2016 Italian constitutional referendum

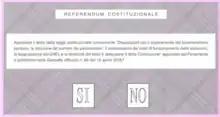
Ballot used in the referendum

"Almost 19,500,000 voters rejected the reform (59.11%), while nearly 13,500,000 voters approved it (40.88%). The turnout (65.47%) was by far the highest compared to Italy's other constitutional referendums: in 2001, the voter turnout was extremely low (34.10%); in 2006 it was higher, but barely exceeded half of the total number of eligible voters (52.46%)".